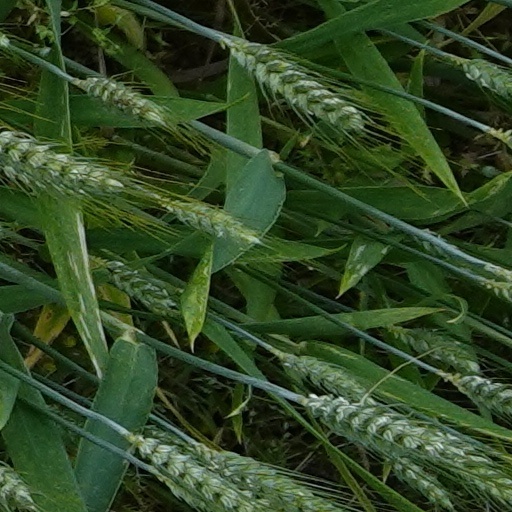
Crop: wheat